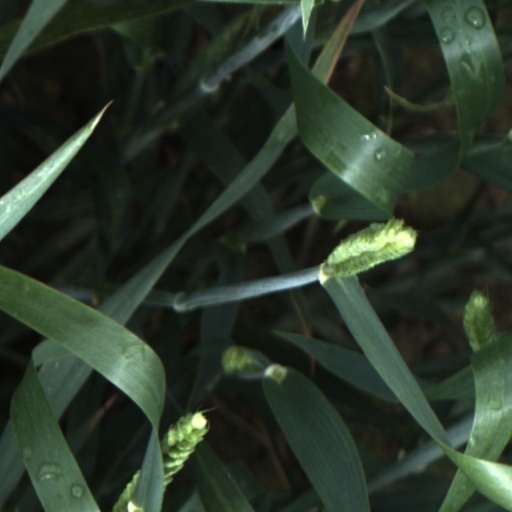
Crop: wheat